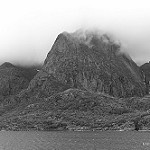
Label: B & W